Adam Badeau

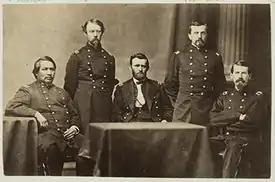

Adam Badeau was born in New York City on December 29, 1831. He was first educated by private tutors before he moved to Tarrytown, where he attended boarding schools. Later he moved to North Tarrytown, now Sleepy Hollow, and became a clerk in New York City's Street Department. He also studied law, and attained admission to the bar in 1855.